Sky position (RA, Dec in degrees): 199.329, 14.215
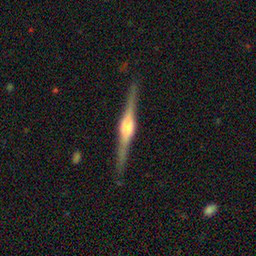
Galaxy morphology: Edge-on Galaxies with Bulge